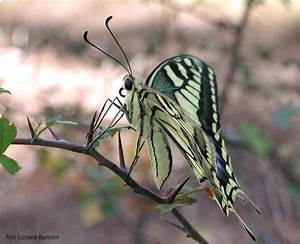
Label: butterfly